Kings Nympton railway station

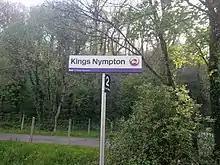
The current station signage uses the non-apostrophe spelling.

While the current name is usually given as 'Kings Nympton' it is often given an apostrophe, 'King's Nympton', the same as the village from which it takes its name.